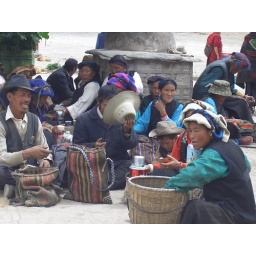
the hill tribes in their traditional dress